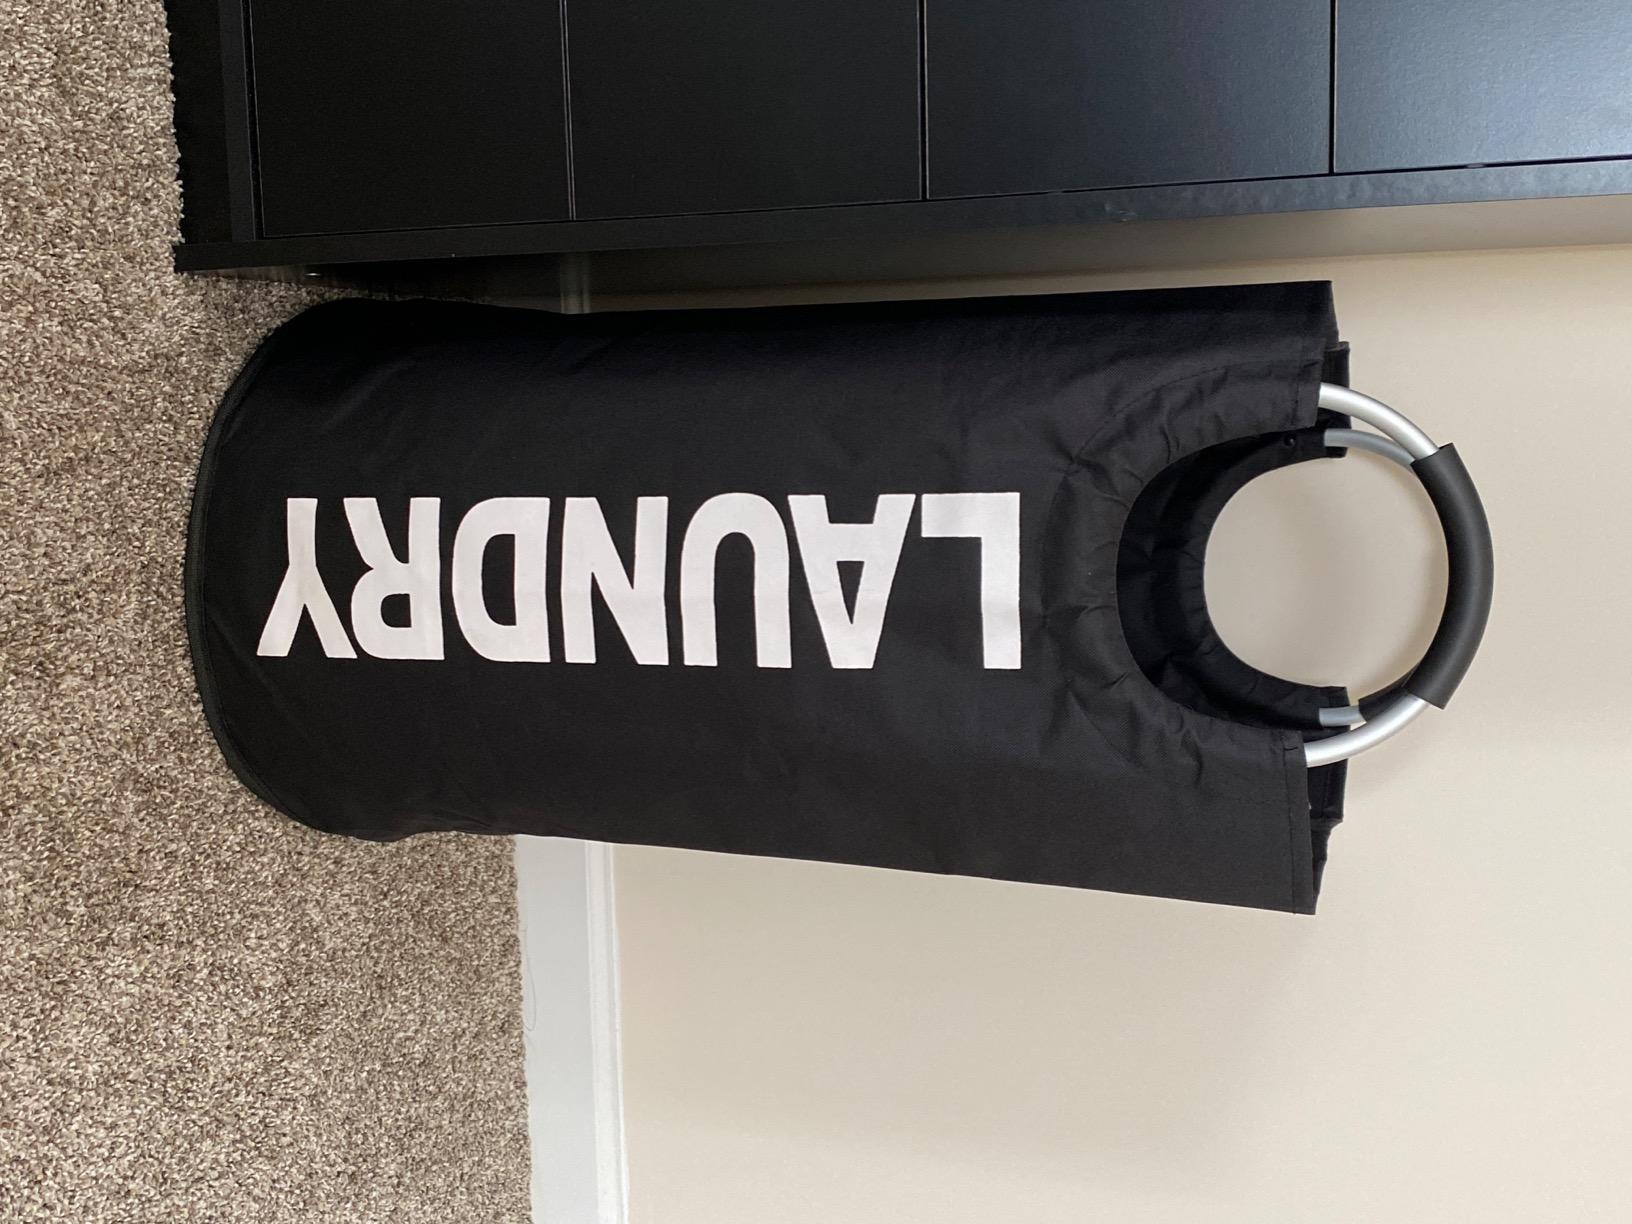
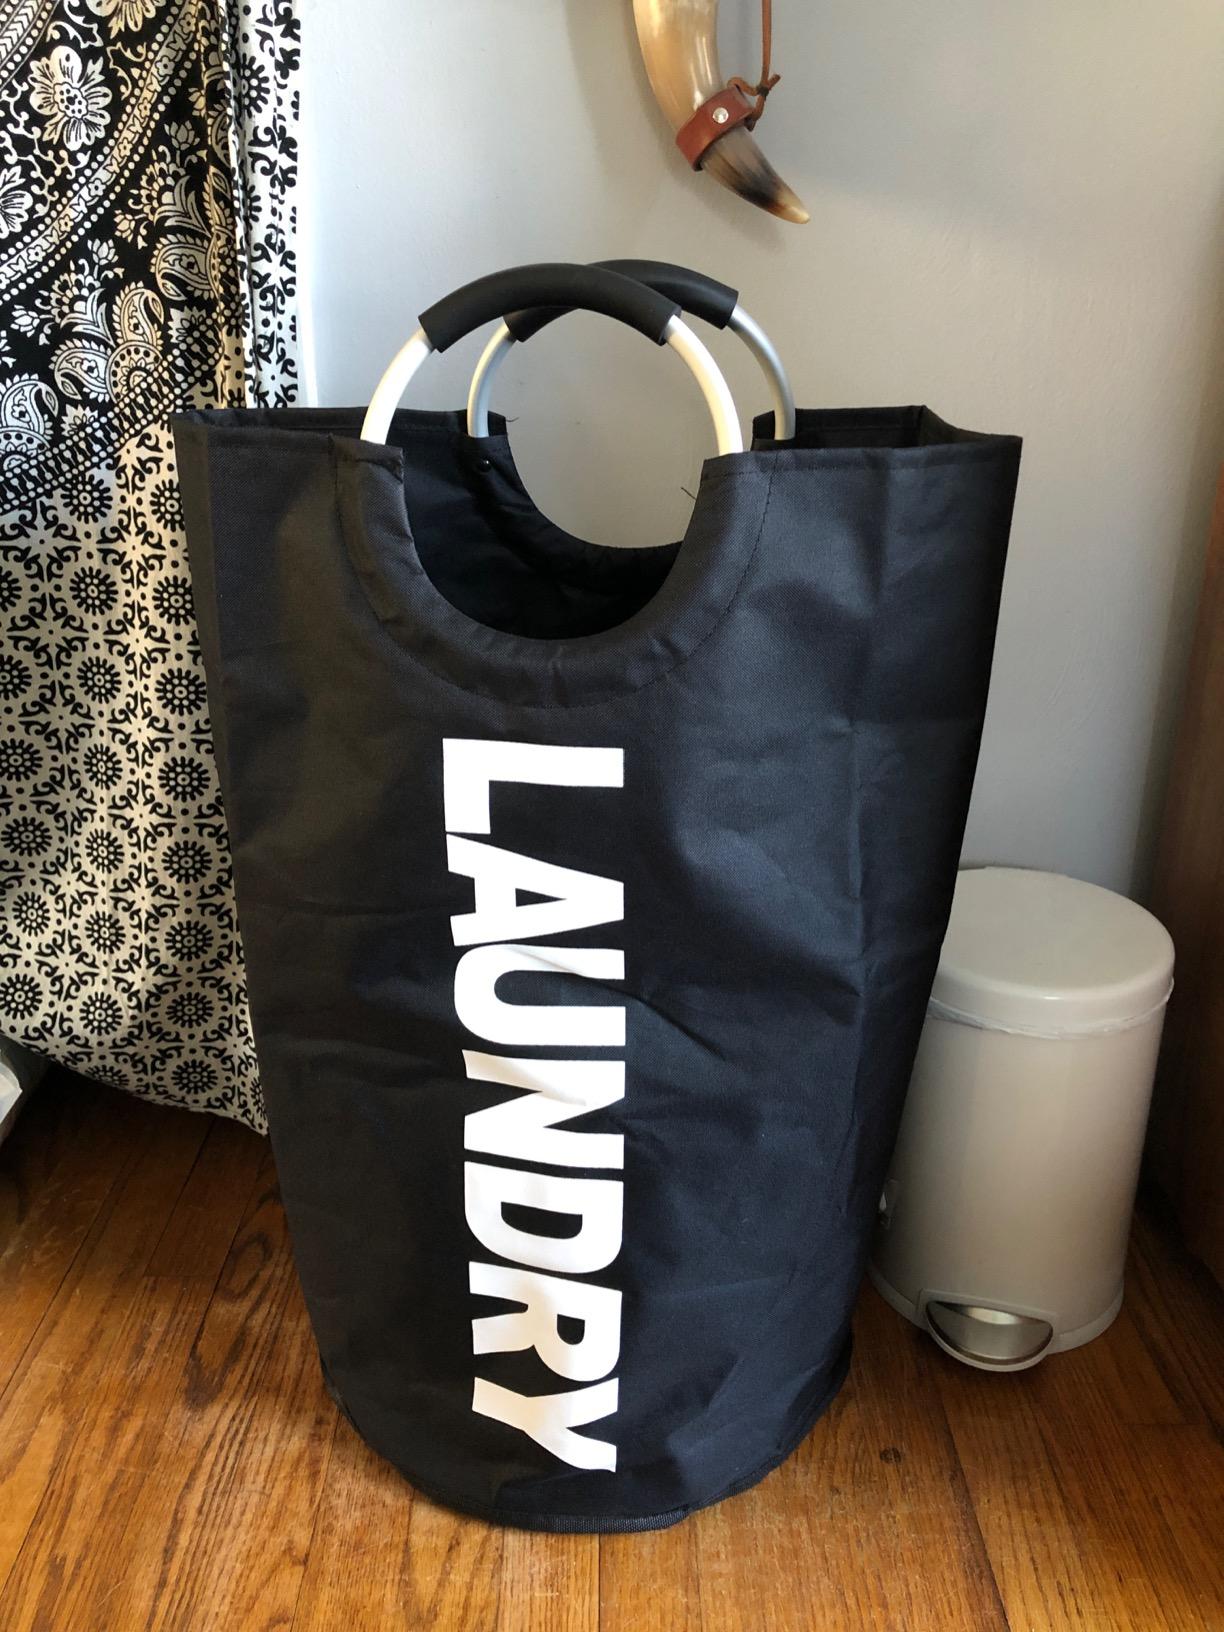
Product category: items_hamper
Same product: yes